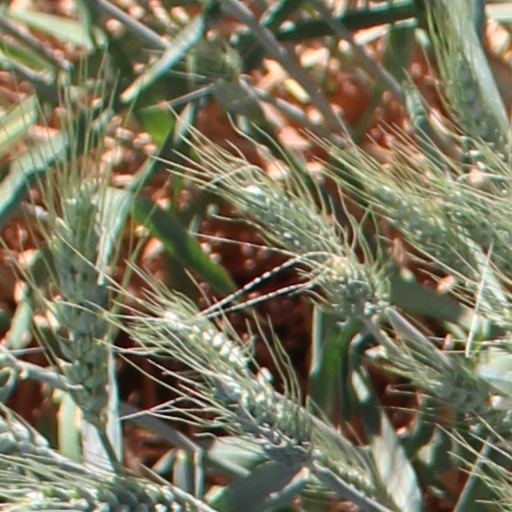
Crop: wheat